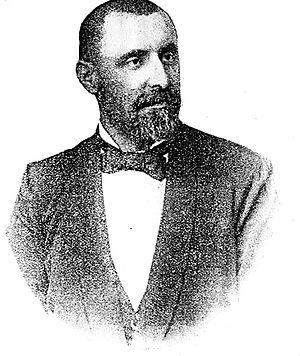
Jovan Grčić Milenko ou Jovan Milenko Grčić est un poète et un médecin serbe.
Čerević est une localité de Serbie située dans la province autonome de Voïvodine. Elle fait partie de la municipalité de Beočin dans le district de Bačka méridionale. Au recensement de 2011, elle comptait 2 800 habitants.